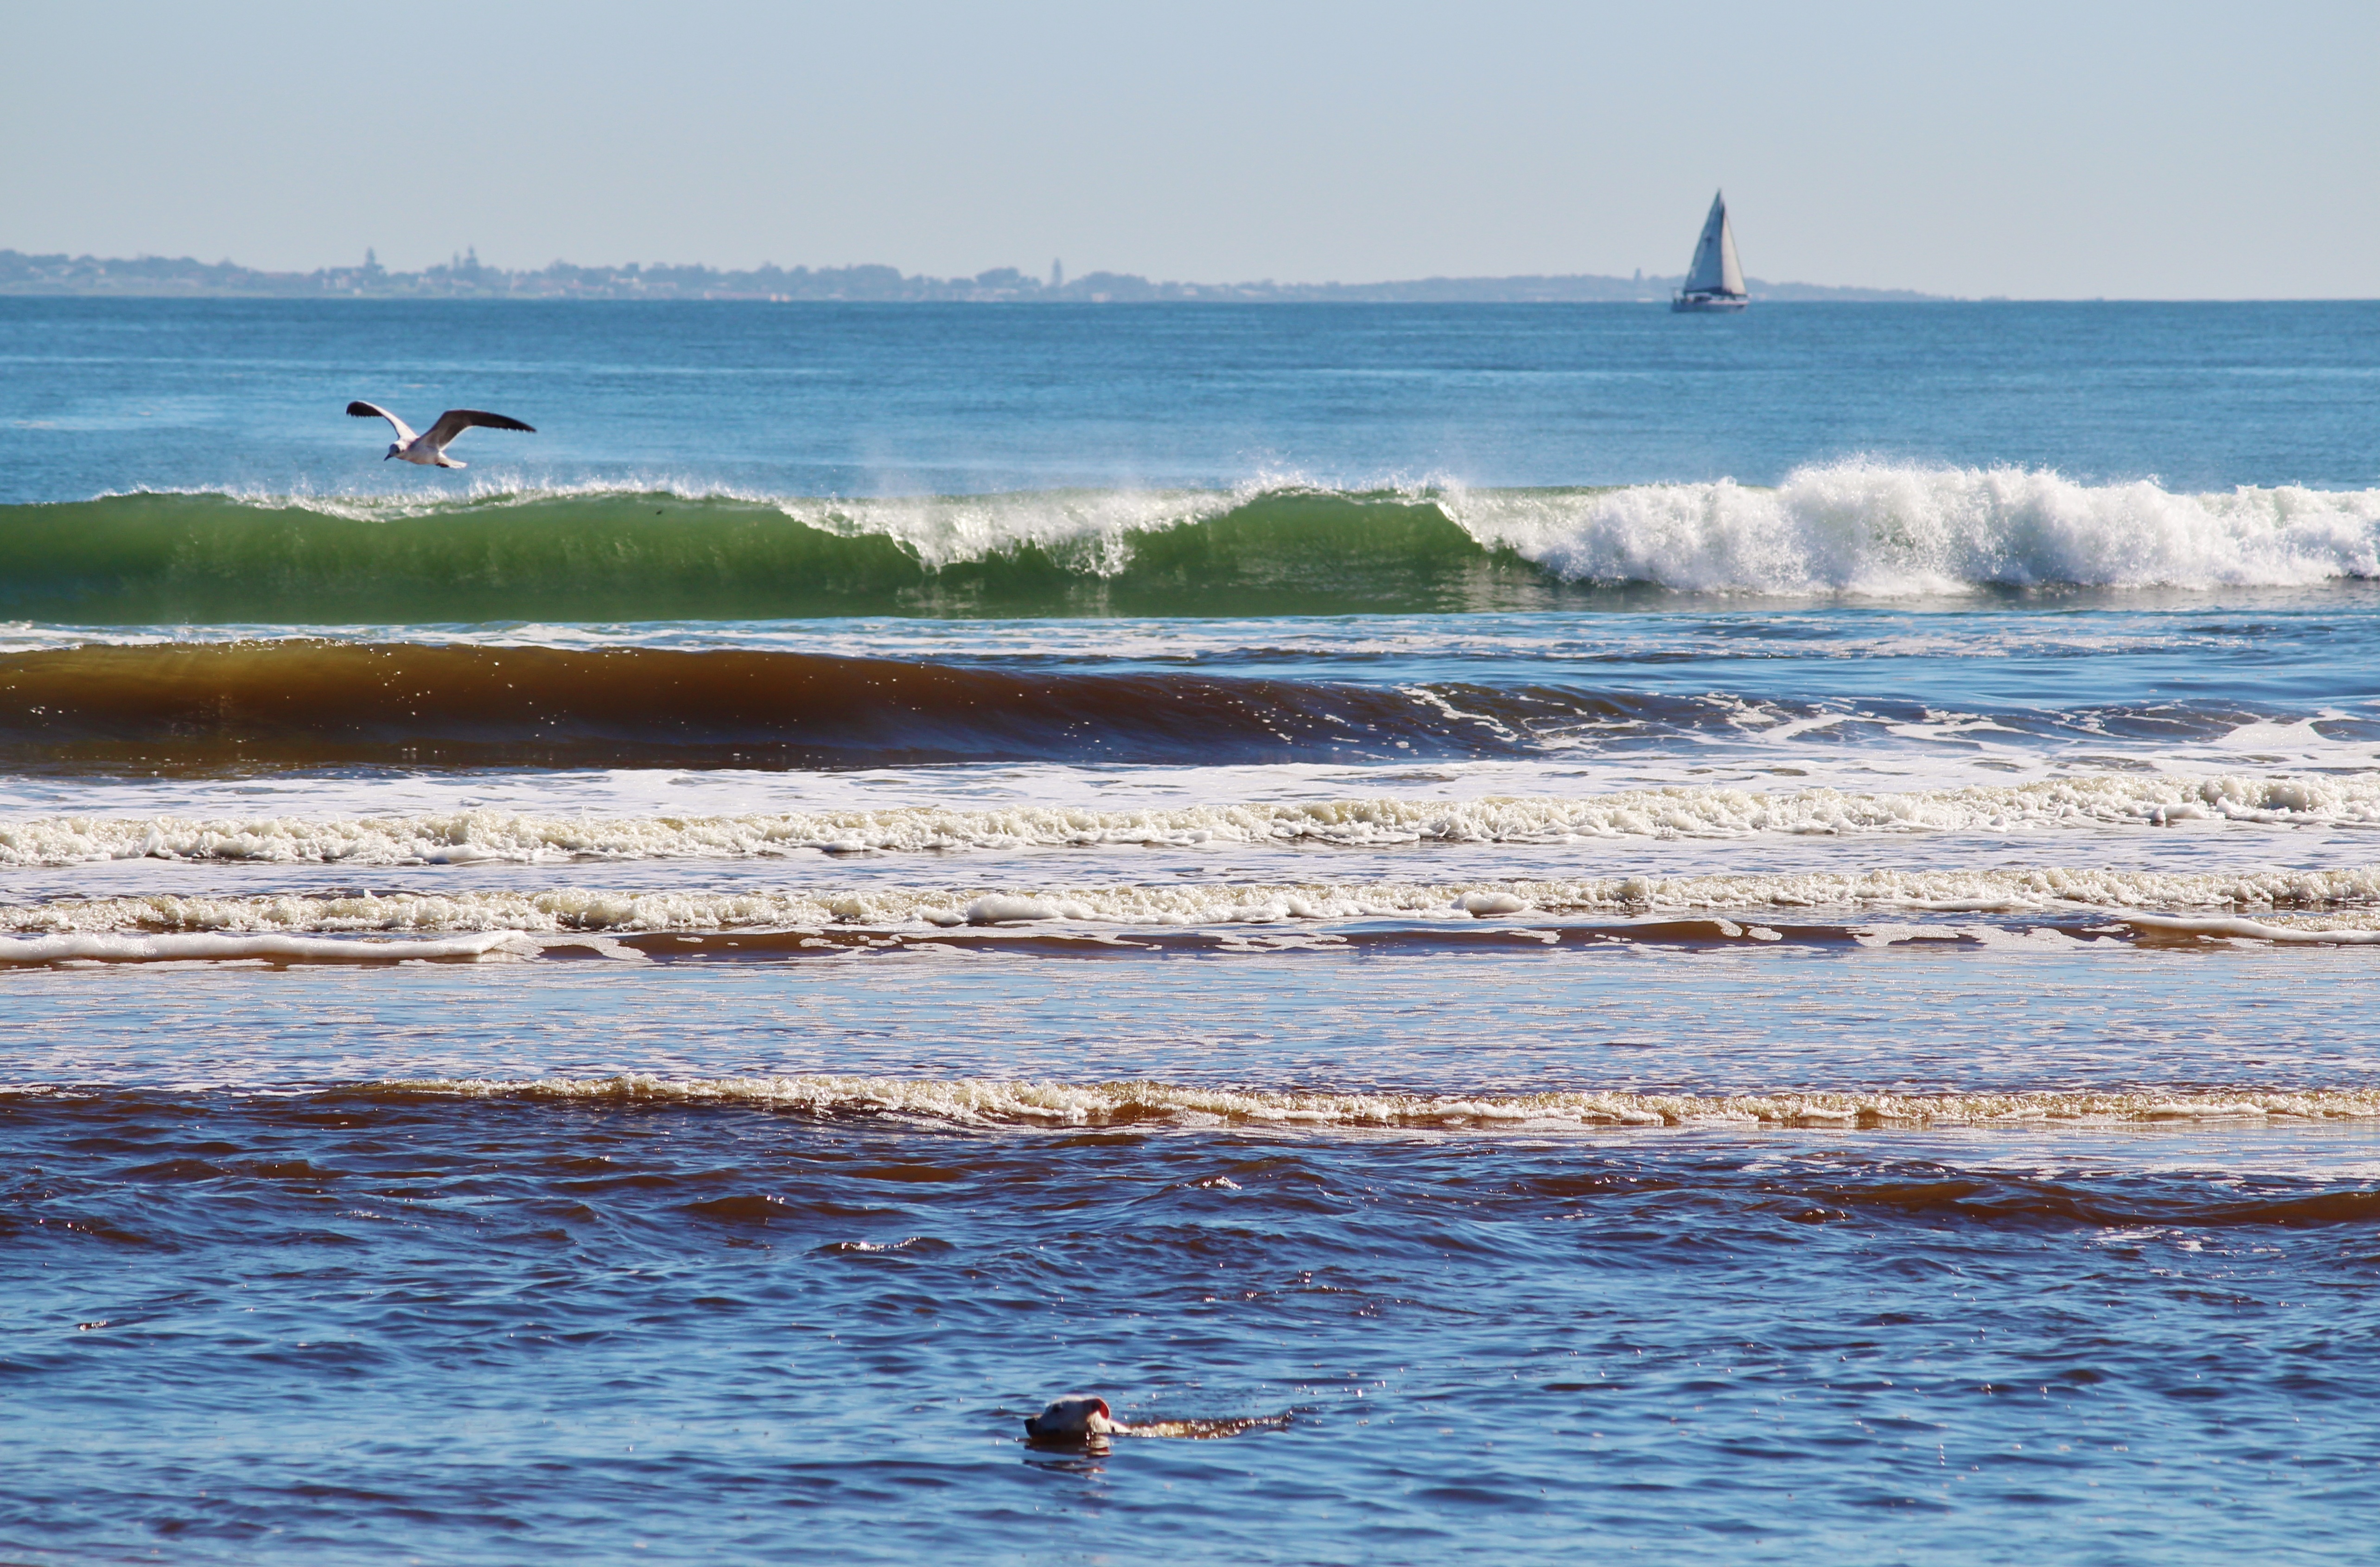
beach, sea, coast, water, ocean, horizon, shore, wave, seagull, surf, surfing, vehicle, bay, body of water, boating, sailing boat, south africa, water sport, wind wave, boardsport, surfing equipment and supplies, surface water sports